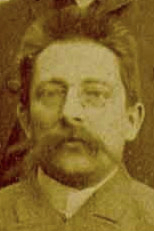
ยูลีอุส ริชชาร์ท เพทรี

|name = ยูลีอุส ริชชาร์ท เพทรี
|image = Julius Richard Petri.jpg
|caption = เพทรี ประมาณ ค.ศ. 1888
|birth_place = บาร์เมิน สมาพันธรัฐเยอรมัน
|death_place = Zeitz|ไซทซ์ สาธารณรัฐไวมาร์|เยอรมนี
|citizenship = เยอรมัน
|nationality = ปรัสเซีย
ยูลีอุส ริชชาร์ท เพทรี (; 31 พฤษภาคม ค.ศ. 1852 – 20 ธันวาคม ค.ศ. 1921) เป็นนักจุลชีววิทยาชาวเยอรมัน เป็นผู้คิดค้นจานเพาะเชื้อ (Petri dish) ขณะทำงานเป็นผู้ช่วยโรแบร์ท ค็อค นายแพทย์ชาวเยอรมัน
==ชีวิตช่วงต้น==
เพทรีเกิดที่เมืองบาร์เมิน (ปัจจุบันเป็นอำเภอในนครวุพเพอร์ทาล) ประเทศเยอรมนี ในวันที่ 31 พฤษภาคม ค.ศ. 1852 เขามาจากครอบครัวนักวิชาการและเป็นบุตรคนโตของ Philipp Ulrich Martin Petri (ค.ศ. 18171864) ศาสตราจารย์ที่เบอร์ลิน กับ Louise Petri Viktor Friedrich Leberecht Petri (1782-1857) ปู่ของเพทรีก็เป็นนักวิชาการ โดยดำรงตำแหน่งทั้งผู้อำนวยการและศาสตราจารย์ที่ Collegium Carolinum ที่เบราน์ชไวค์ ประเทศเยอรมนี
==อ้างอิง==
*
== แหล่งข้อมูลอื่น ==
* Whonamedit
* Petri dish
* Walther and Fanny Hesse
หมวดหมู่:บุคคลที่เกิดในปี พ.ศ. 2395
หมวดหมู่:บุคคลที่เสียชีวิตในปี พ.ศ. 2464
หมวดหมู่:นักวิทยาศาสตร์
หมวดหมู่:บุคคลจากรัฐนอร์ทไรน์-เว็สท์ฟาเลิน
หมวดหมู่:นักประดิษฐ์ชาวเยอรมัน
หมวดหมู่:แพทย์ชาวเยอรมัน